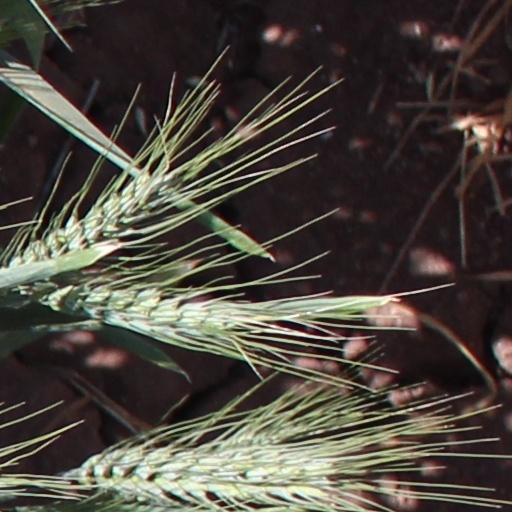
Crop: wheat